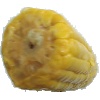
Label: Corn 1